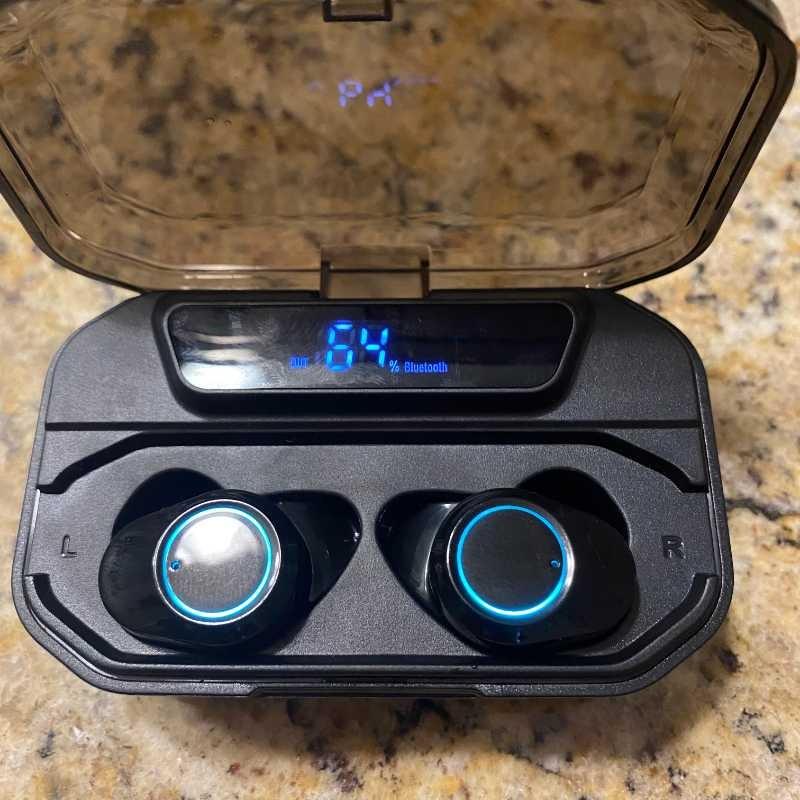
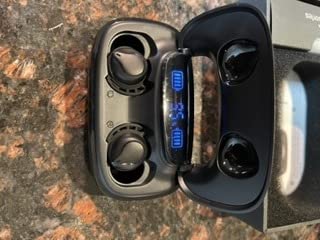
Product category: earbuds
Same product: no